2010s in fashion

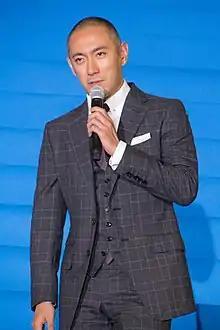
Japanese slim fitting three piece grey suit with window pane check, mid to late 2010s

The early 2010's also saw eclectic revivals of earlier decades, especially amongst hipsters. Designers at fast fashion retailers such as Topshop, Forever 21, and H&M popularized vintage-inspired styles, replicating elements from the 1950s, and 1980s. Neon colors, especially pink, teal, yellow, and magenta, were widely used in both streetwear and club-wear, often paired with bold graphic prints or animal patterns, especially zebra and leopard. Metallics, sequins, and lace were also prominent, especially in evening or party attire. Mustache motifs referencing curly 19th century styles found ironic popularity as well. Peplum tops and dresses, which emphasized the waist with a flared ruffle, were widely worn in casual and formal settings. Often paired with pencil skirts or skinny jeans, the peplum echoed mid-20th century tailoring. Fitted blazers, often in bright colors such as teal or coral, were similarly popular, reflecting influences from 1980s power dressing.